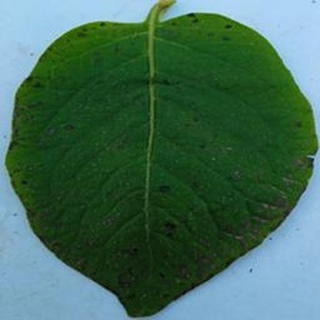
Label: potato_early_blight